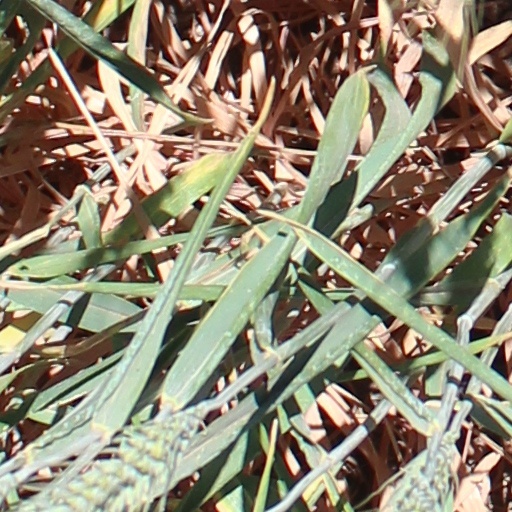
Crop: wheat